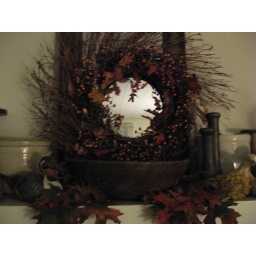
on the mantle in the living room @ my parent's house